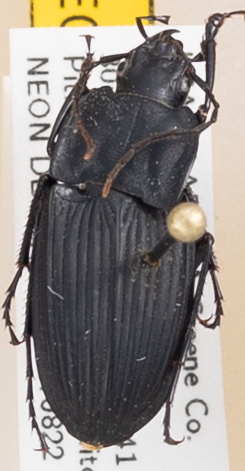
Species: Dicaelus furvus furvus
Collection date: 2017-08-22
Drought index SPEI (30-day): -0.144
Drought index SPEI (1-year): -0.114
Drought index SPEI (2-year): -0.018